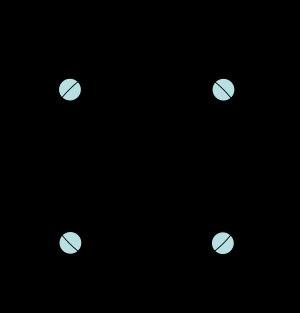
Le phase-shift keying désigne une famille de formes de modulations numériques qui ont toutes pour principe de véhiculer de l'information binaire via la phase d'un signal de référence, et exclusivement par ce biais.